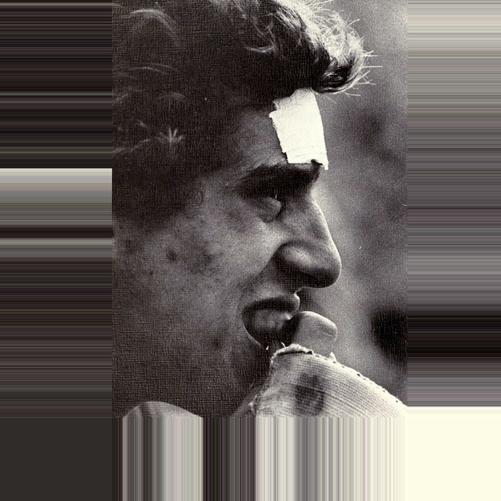
Age: 19